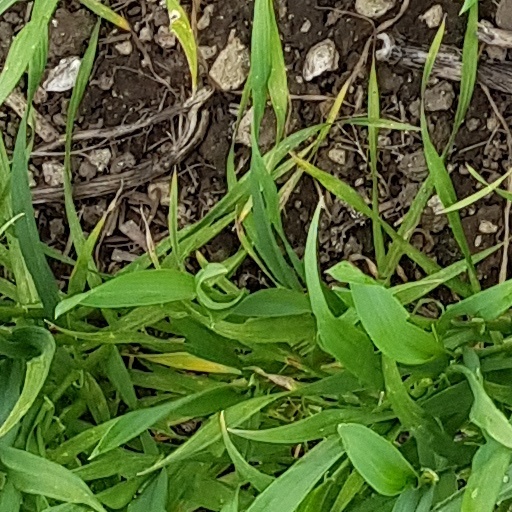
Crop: wheat